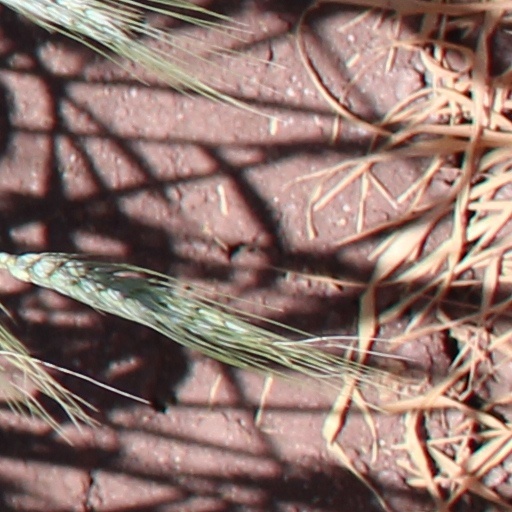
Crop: wheat